Garry St. Jean

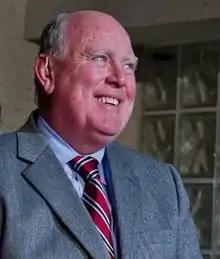
St. Jean with Comcast SportsNet Bay Area in January 2012.

Garry St. Jean (born February 10, 1950) is an American former professional basketball coach and executive.